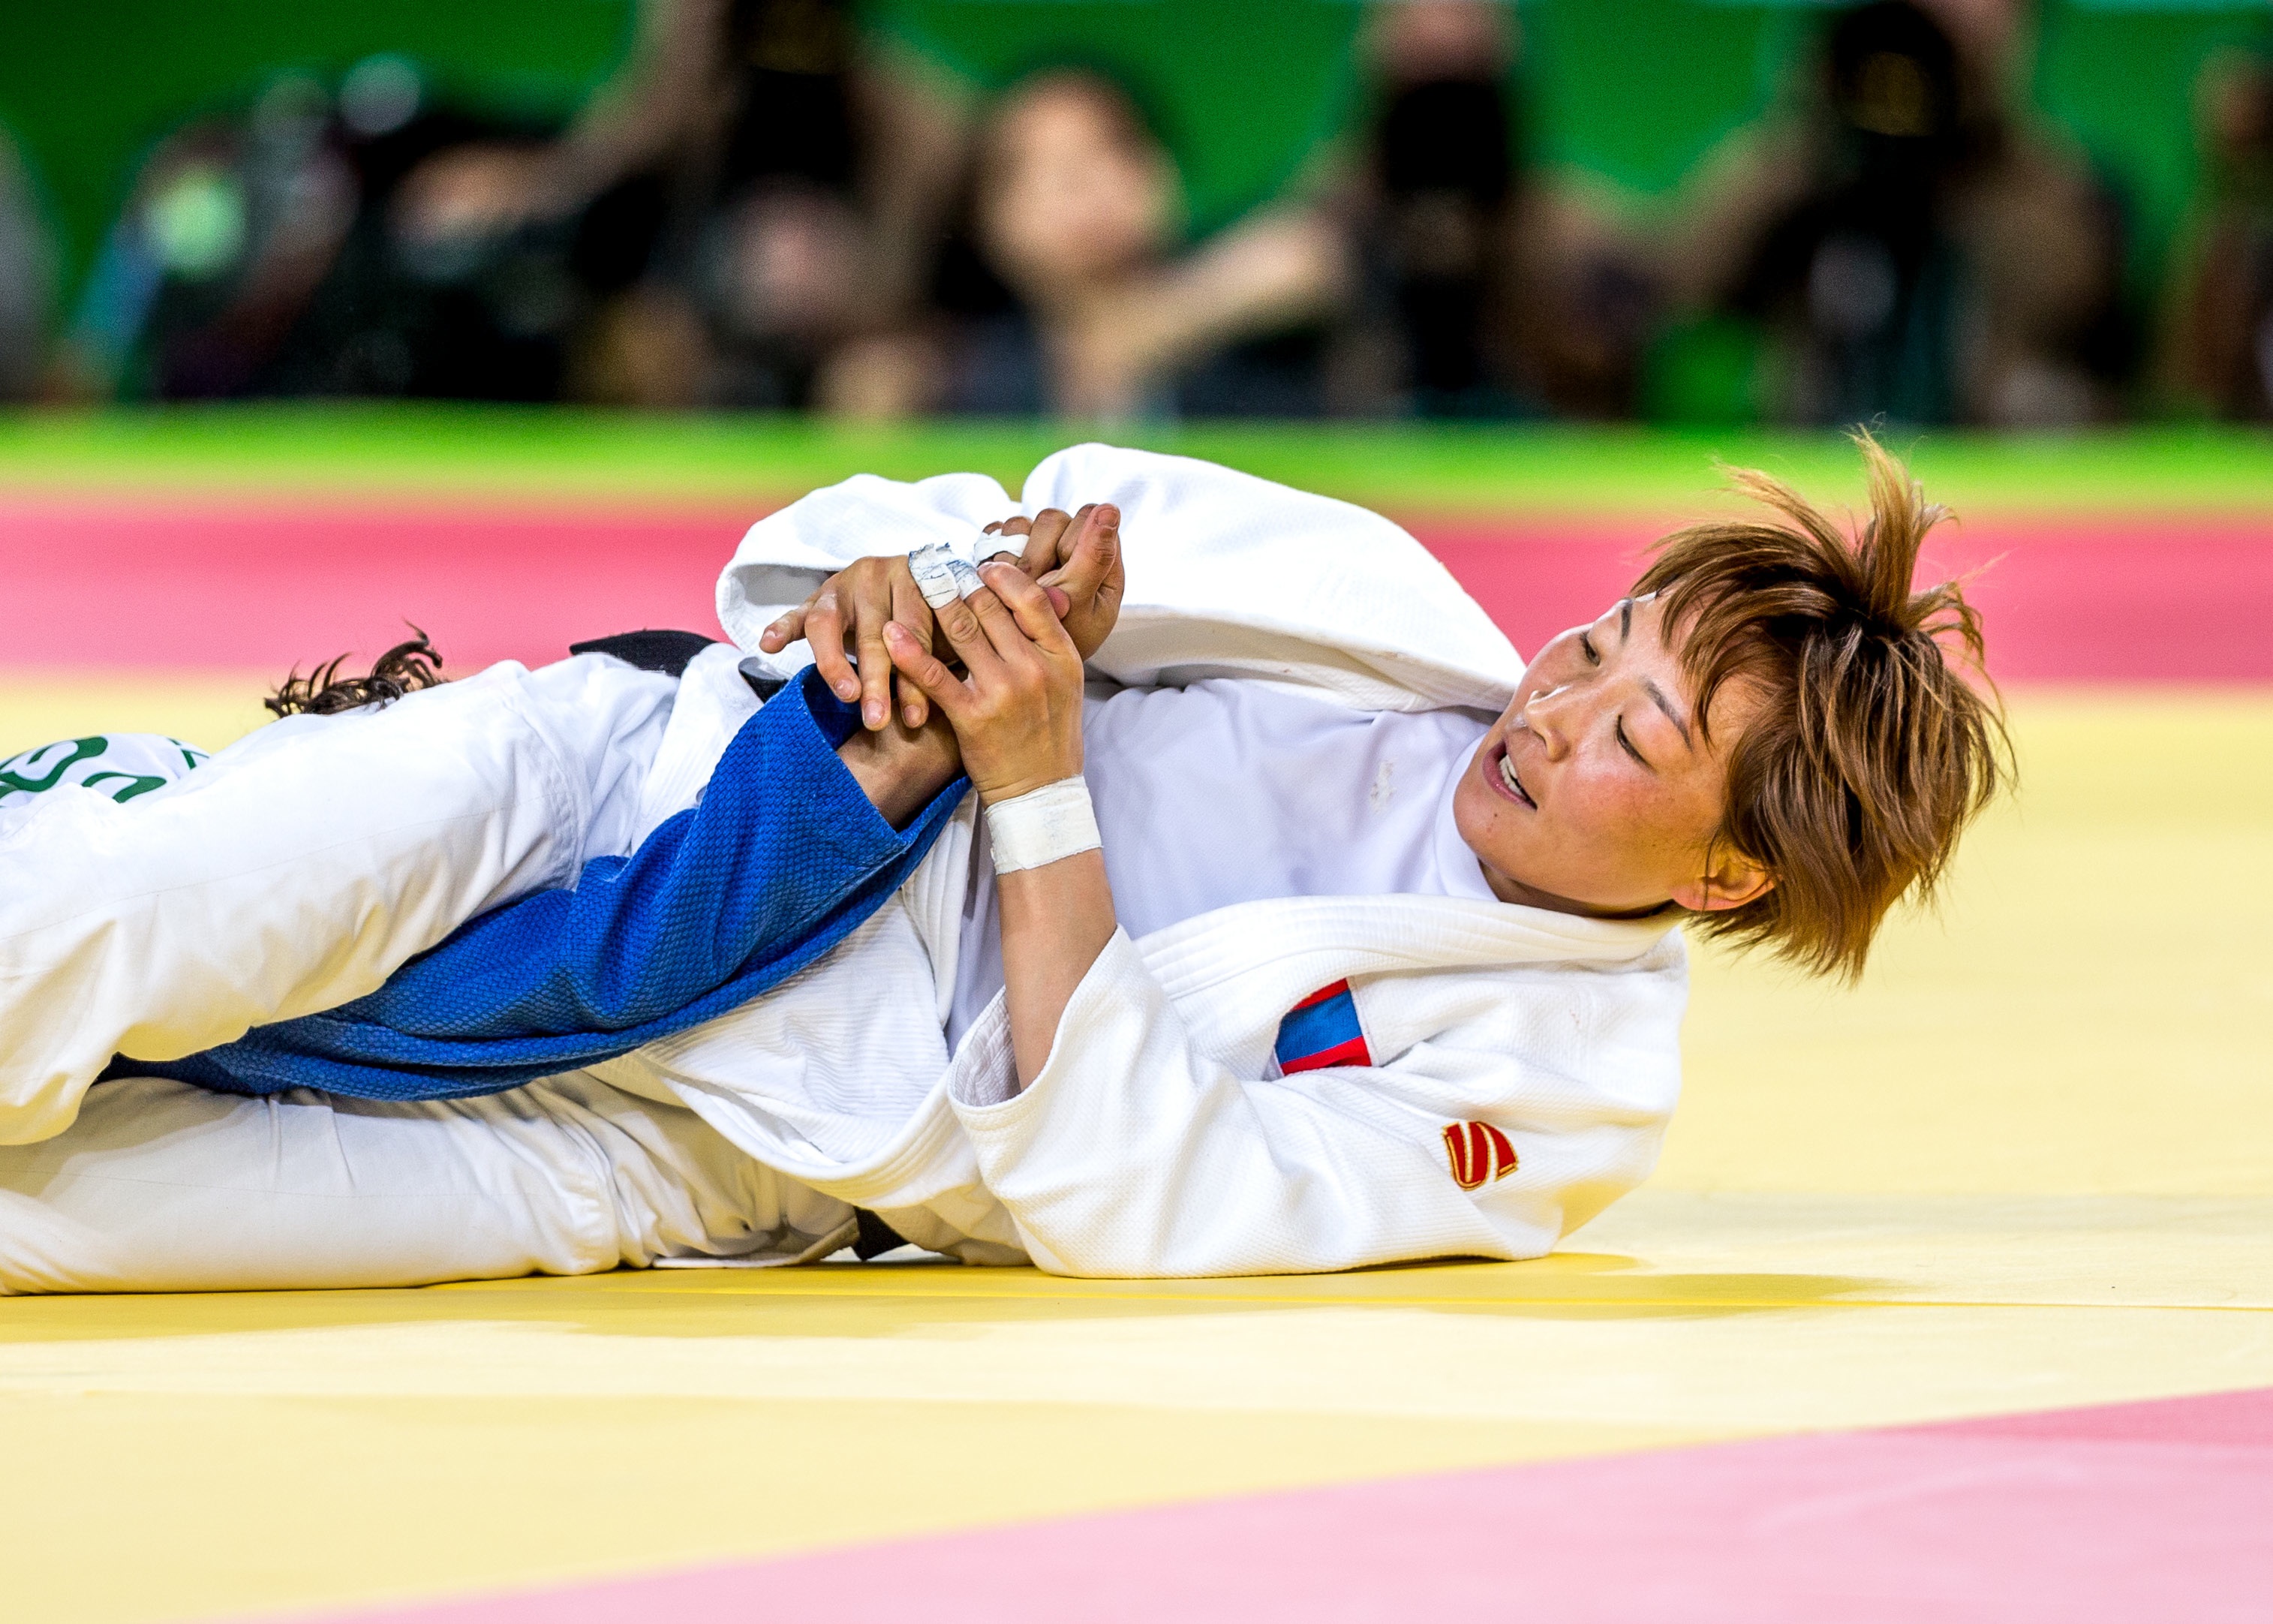
sports, judo, martial arts, grappling, combat sport, individual sports, contact sport, jujutsu, japanese martial arts